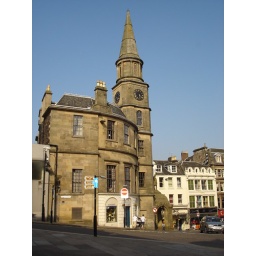
an old clock tower near castle